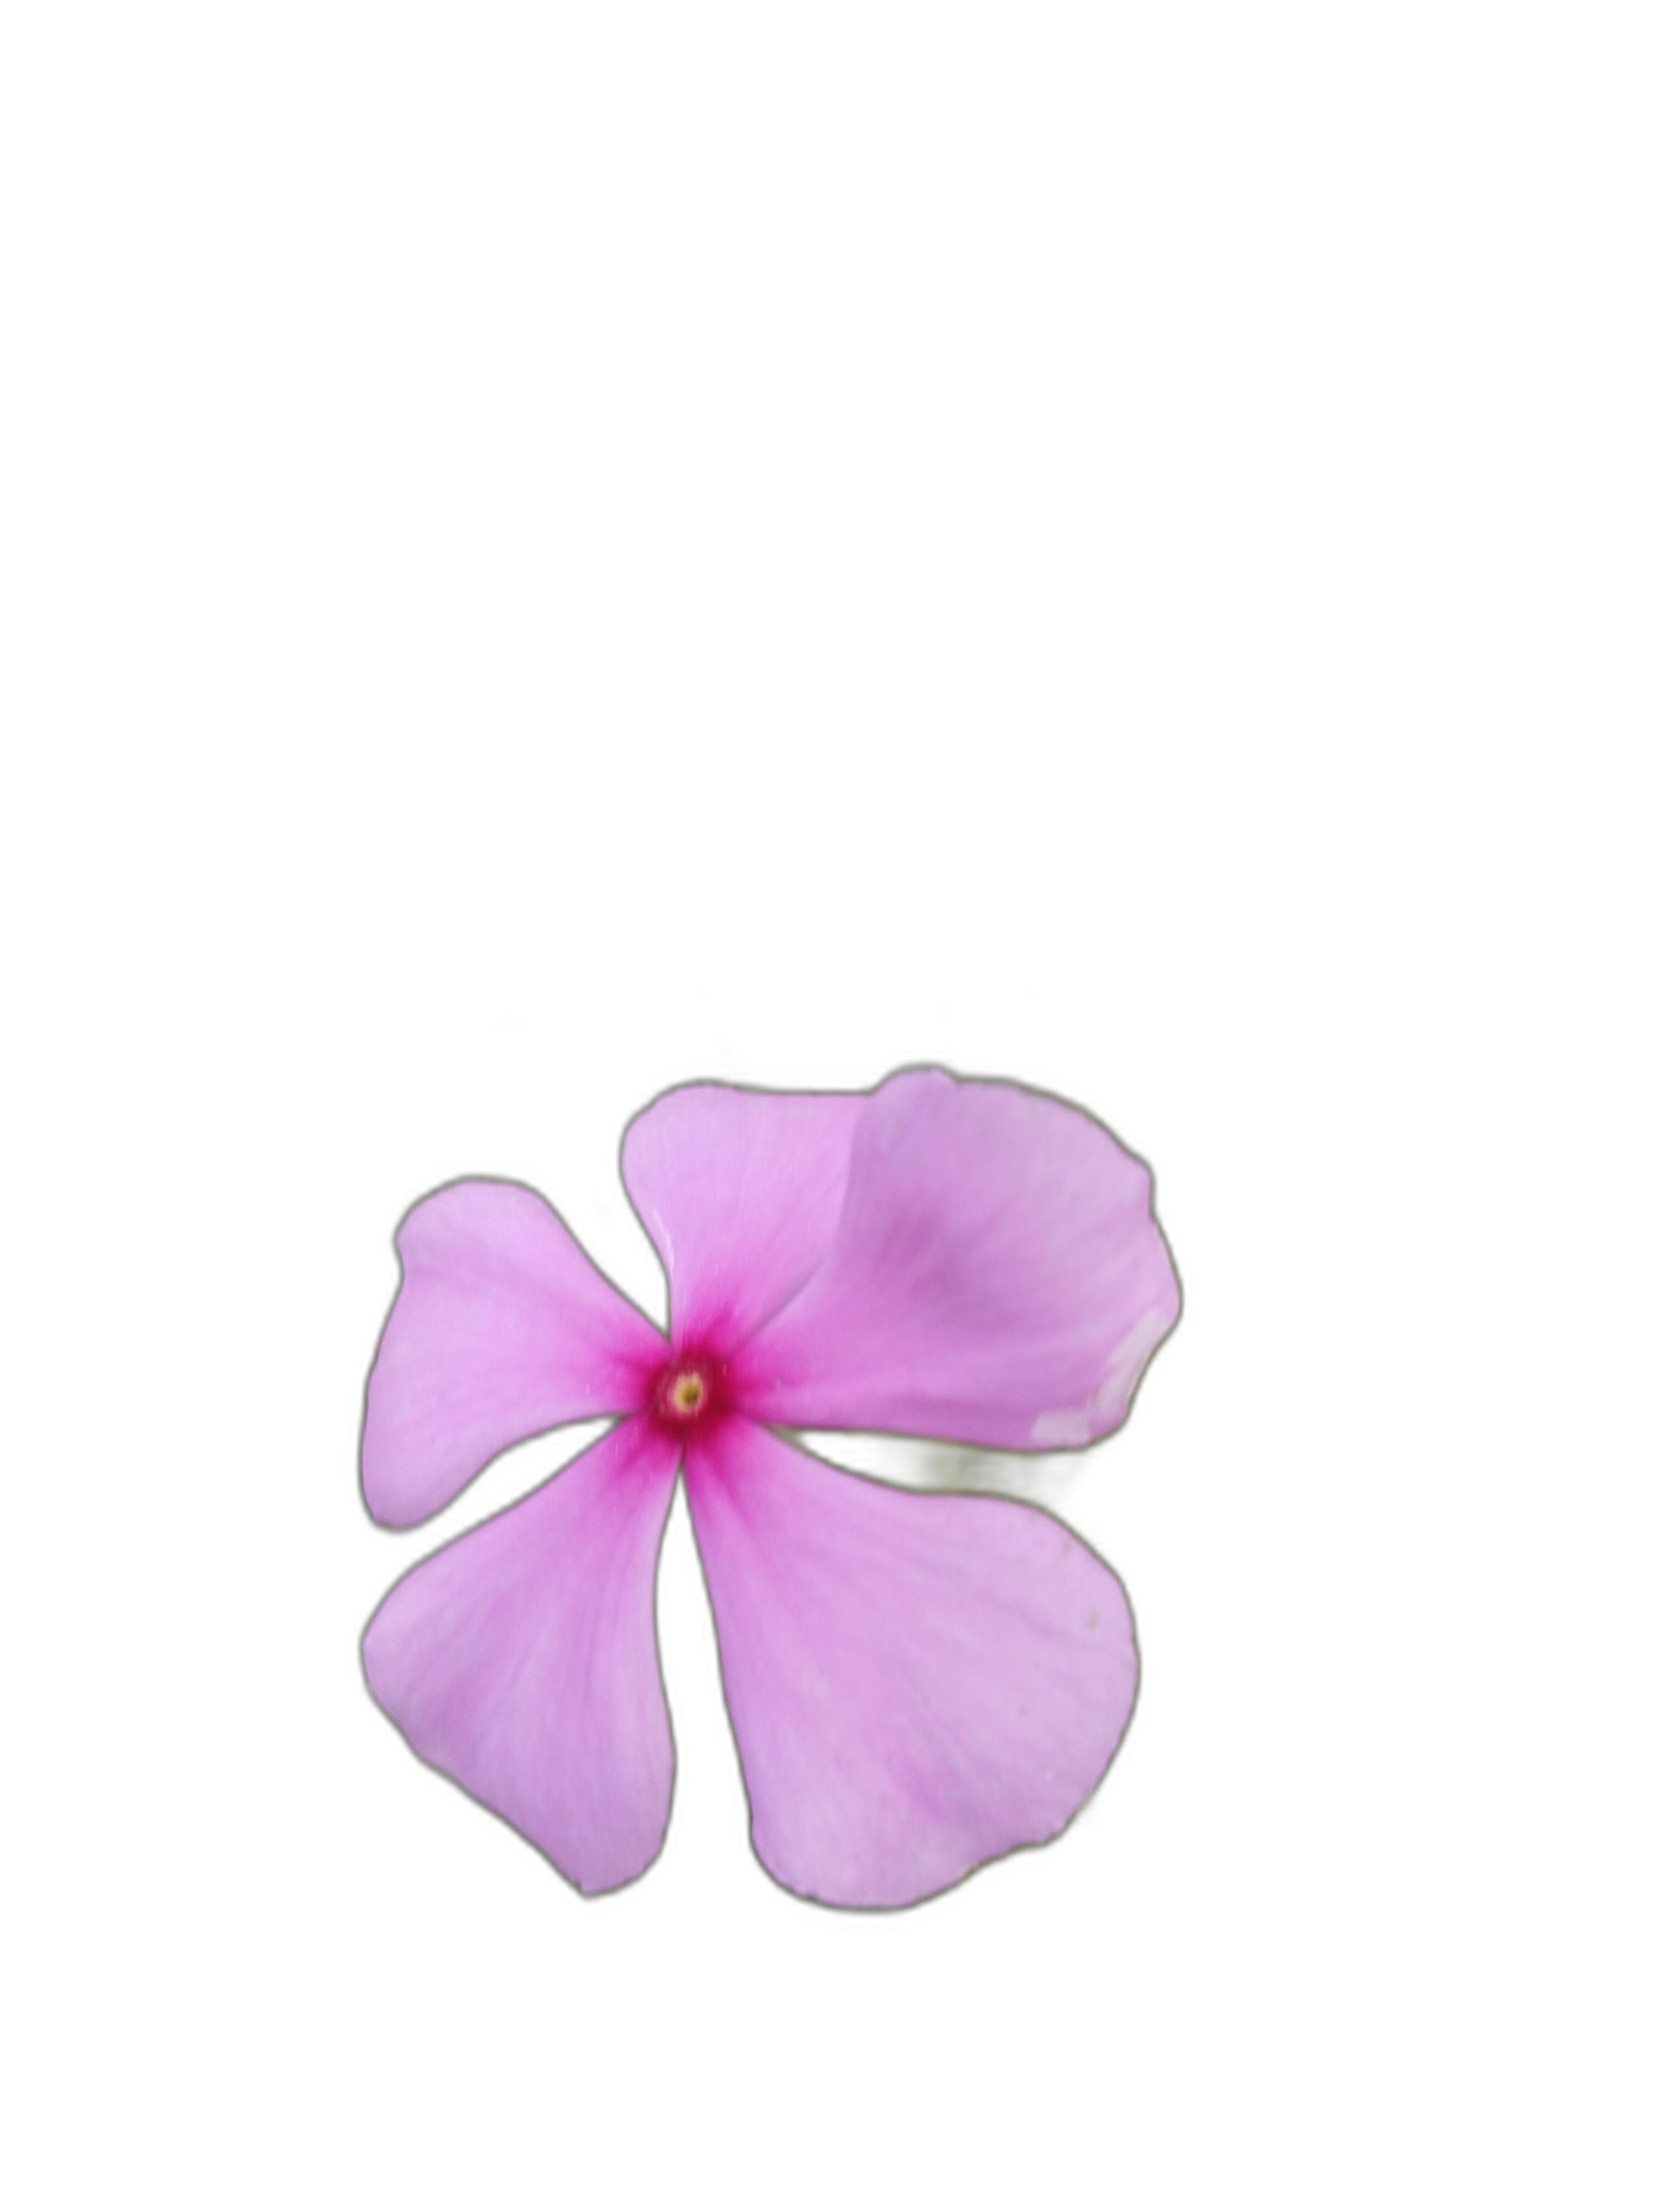
Label: Madagascar periwinkle